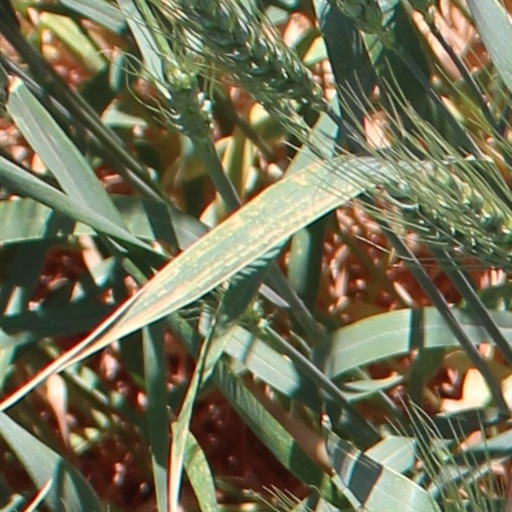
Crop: wheat